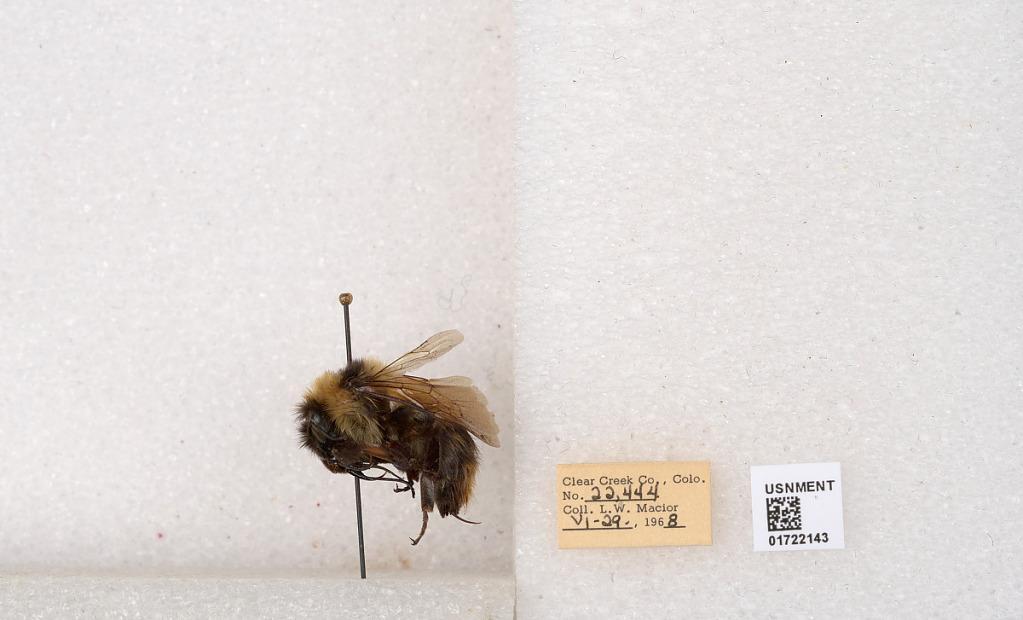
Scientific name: Bombus kirbyellus
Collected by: L. Macior
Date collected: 1968-6-29
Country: United States
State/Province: Colorado
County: Clear Creek
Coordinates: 39.6891, -105.644